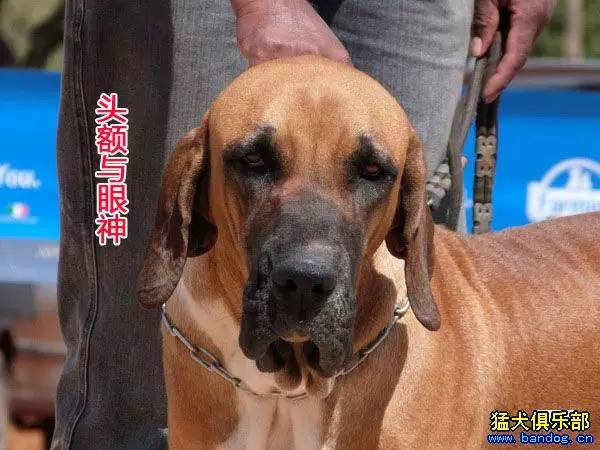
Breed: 220-n000032-Fila_Braziliero